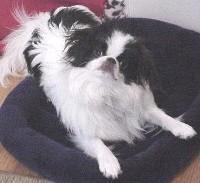
Japanese_spaniel